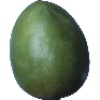
Label: Mango 1